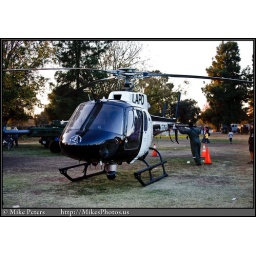
LAPD A-Star N662PD in the new black and white paint scheme @ San Fernando Valley Childrens Day